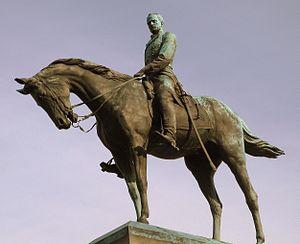
Détail sur la statue équestre du Mémorial de William Tecumseh Sherman dans le parc du Président, à Washington.